Ölschnitz (Red Main)

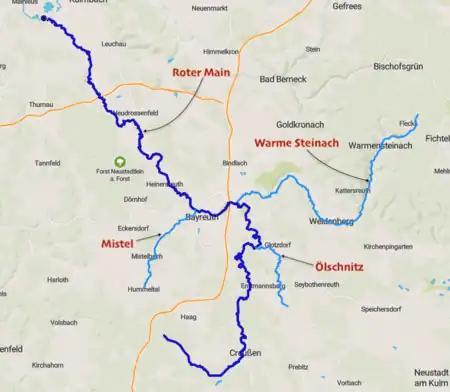

The Ölschnitz is right-bank, southeastern headstream of the Red Main in the German province of Upper Franconia in Bavaria. It is long, and including its source river "Laimbach" .